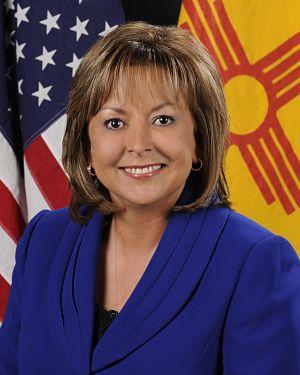
Susana Martinez, née le 14 juillet 1959 à El Paso, est une femme politique américaine. Membre du Parti républicain, elle est gouverneur du Nouveau-Mexique de 2011 à 2019. Elle est la première femme à accéder à la fonction, ainsi que la première femme hispanique gouverneur aux États-Unis. Martinez est auparavant procureur du 3ᵉ district judiciaire de l'État, couvrant le comté de Doña Ana, de 1997 à 2011.
Mama Grizzly est une expression politique américaine forgée par Sarah Palin, membre du Parti républicain et égérie du mouvement Tea Party, lors des élections de 2010 à la Chambre des représentants des États-Unis. Le terme est formellement introduit en juillet 2010 dans une vidéo postée sur YouTube et réalisé par le comité d'action politique de Palin, mais cette dernière l'utilise pour la première fois publiquement le 14 mai 2010, dans un discours à la Susan B. Anthony List : « Si vous pensiez que les pit bulls étaient des durs, vous ne voudrez pas chercher des ennuis avec les Mama Grizzly ».